Tim Birkin

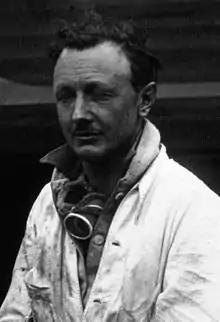
Tim Birkin at the 1929 24 Hours of Le Mans.

In 1921 Birkin turned to motor racing, competing in a few races at Brooklands. Business and family pressures then forced him to retire from the tracks until 1927 when he entered a three-litre Bentley for a six-hour race. For 1928 he acquired a 4½ litre car and after some good results decided to return to motor racing, very much against his family's wishes. Soon Birkin, racing with a blue and white spotted silk scarf around his neck, would be a familiar sight on the race tracks driving with the works team (the "Bentley Boys"). In 1928 Birkin entered the Le Mans race again, leading the first twenty laps until a jammed wheel forced him to drop back, finishing fifth with co-driver Jean Chassagne who heroically rescued the abandoned, damaged car, winning the hearts of the crowds; Chassagne received a trophy from W.O. Bentley in recognition of this extraordinary feat.